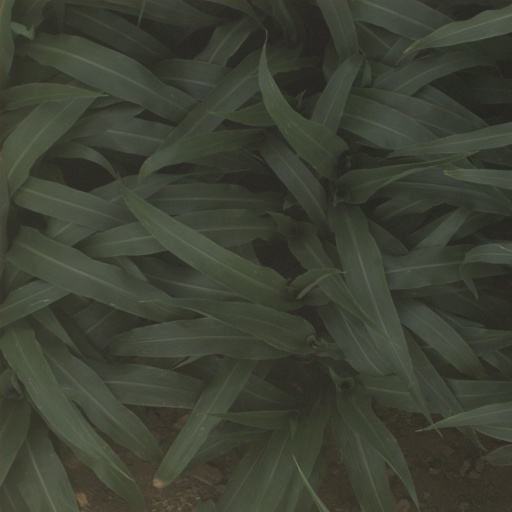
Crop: sorghum